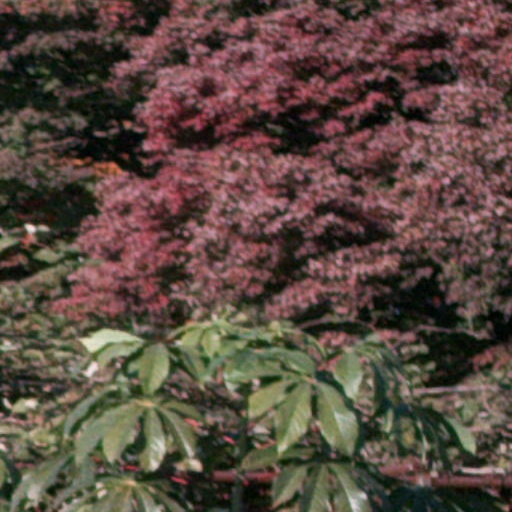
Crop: cassava